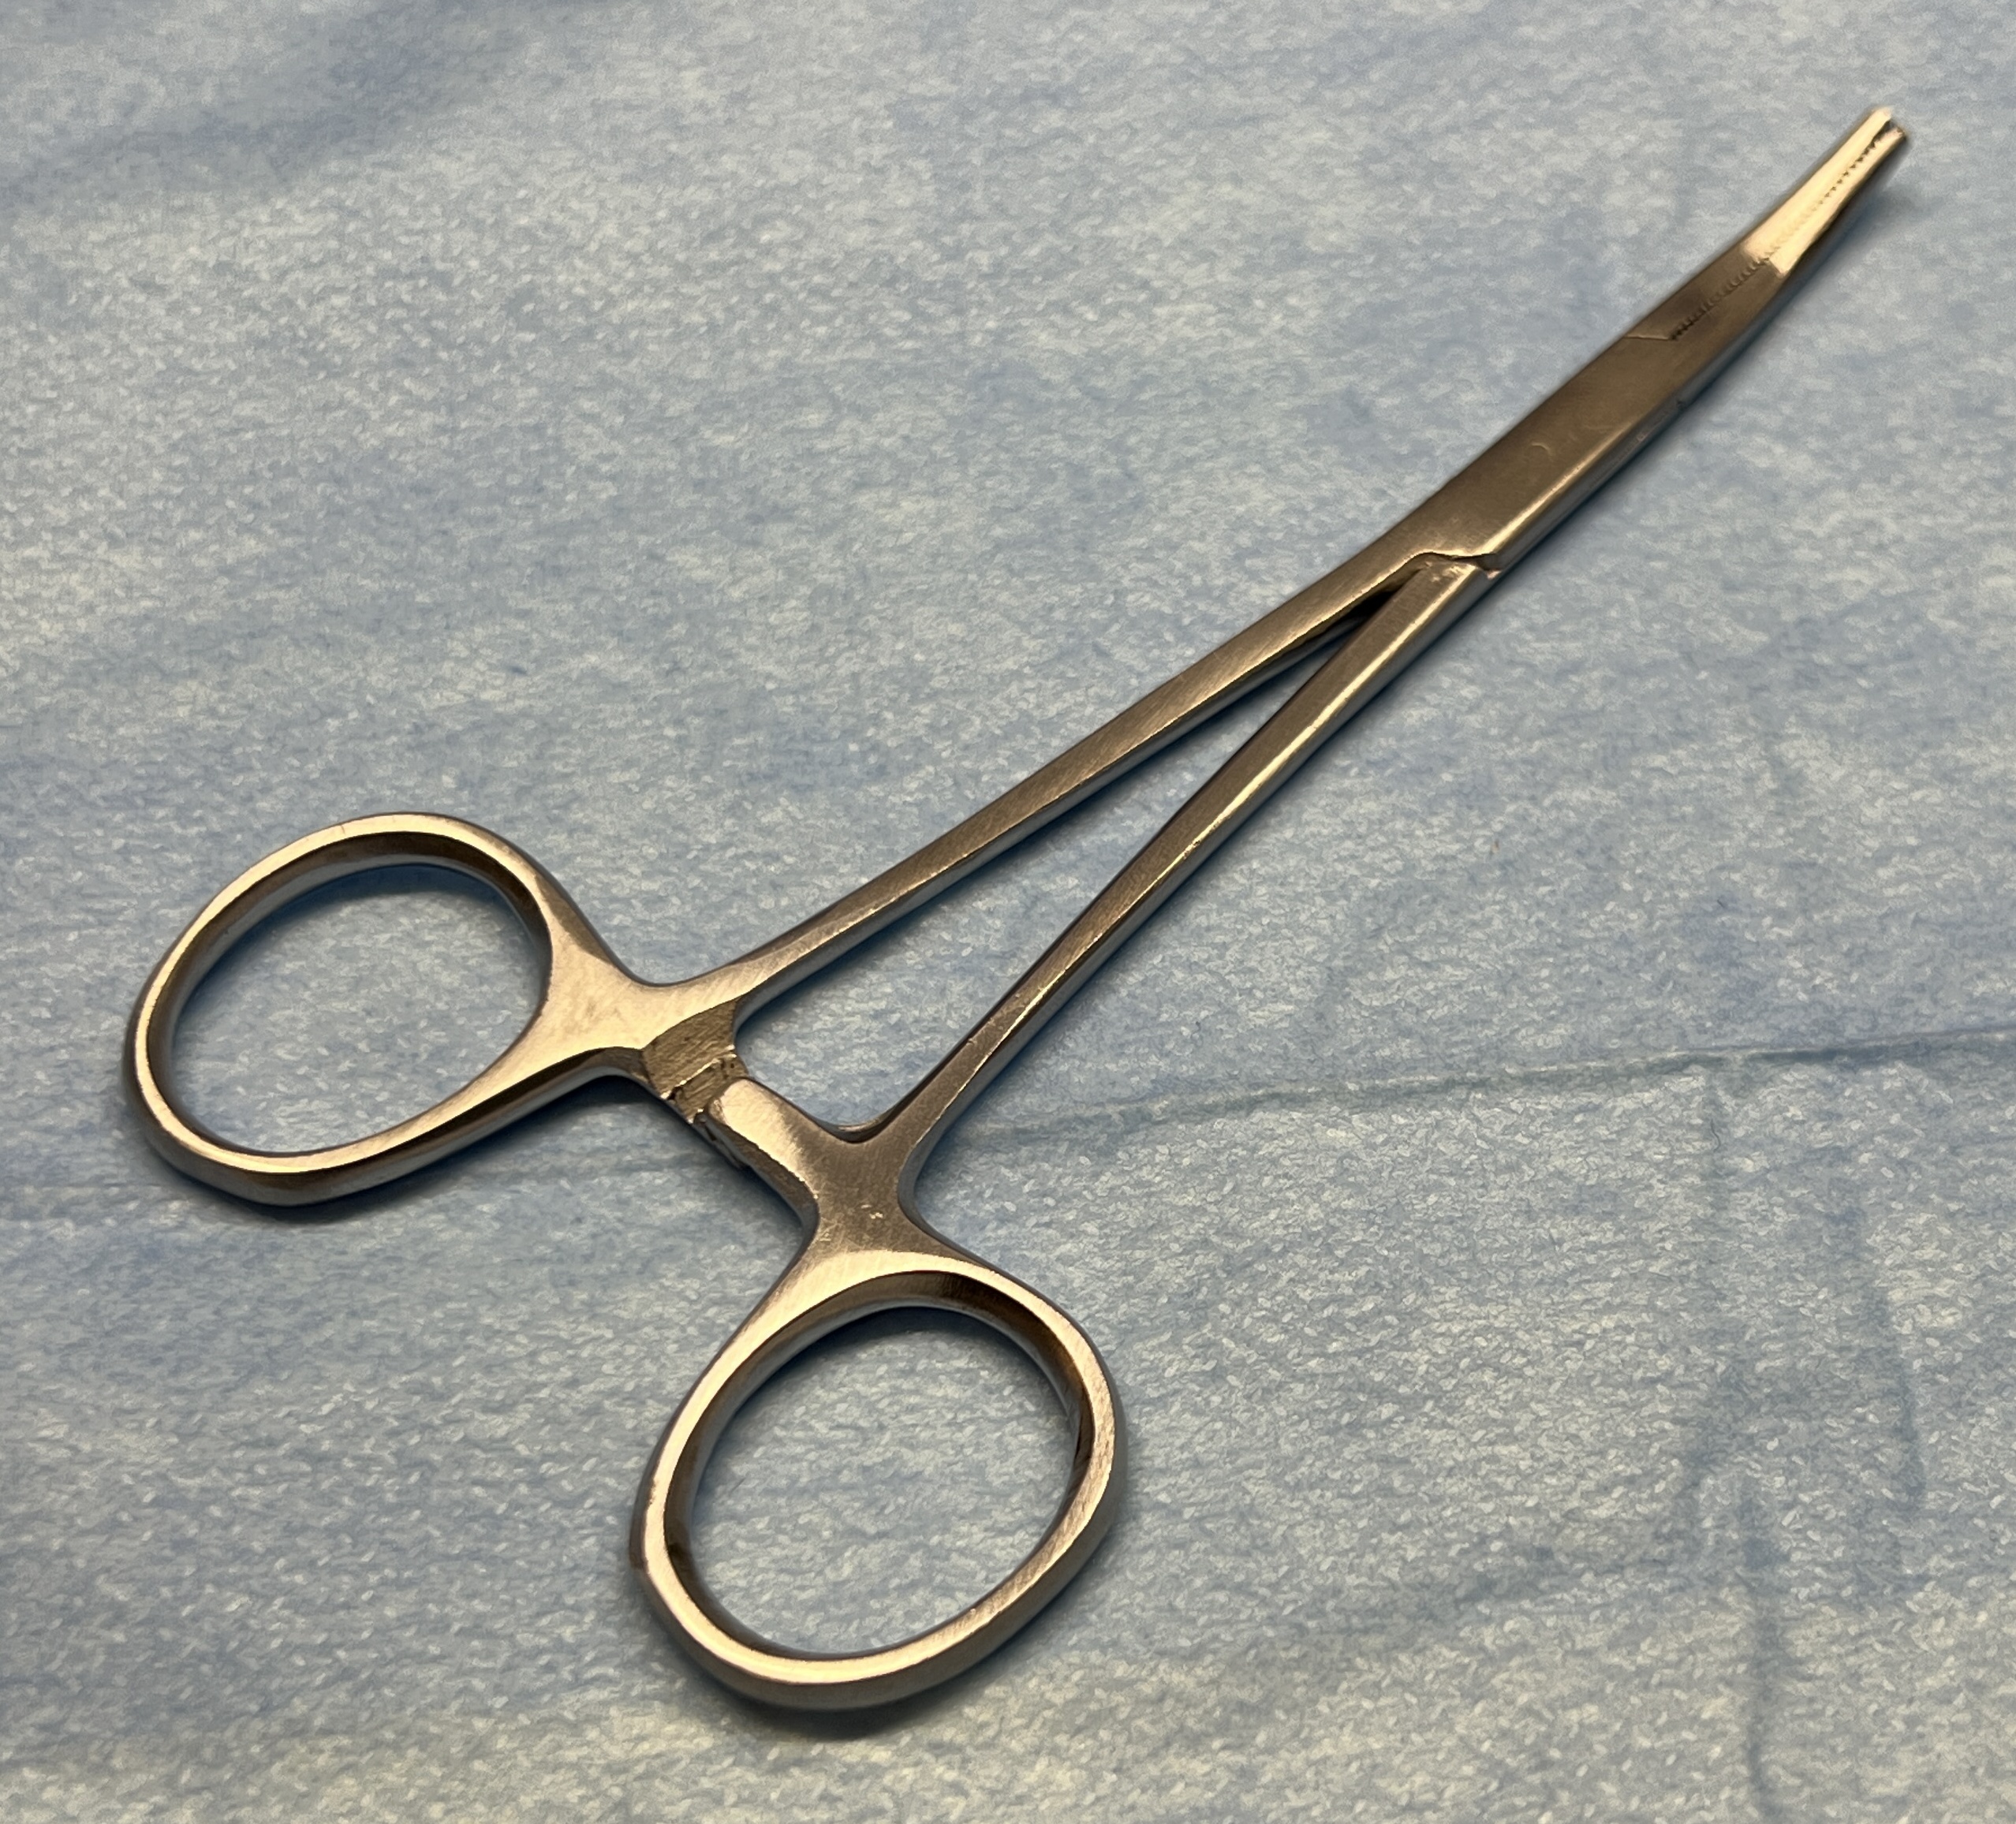
Hinged instrument state: closed